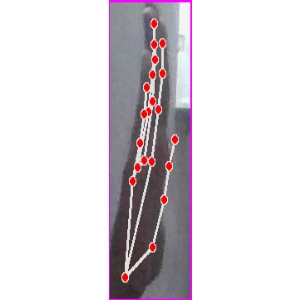
अक्षर: द